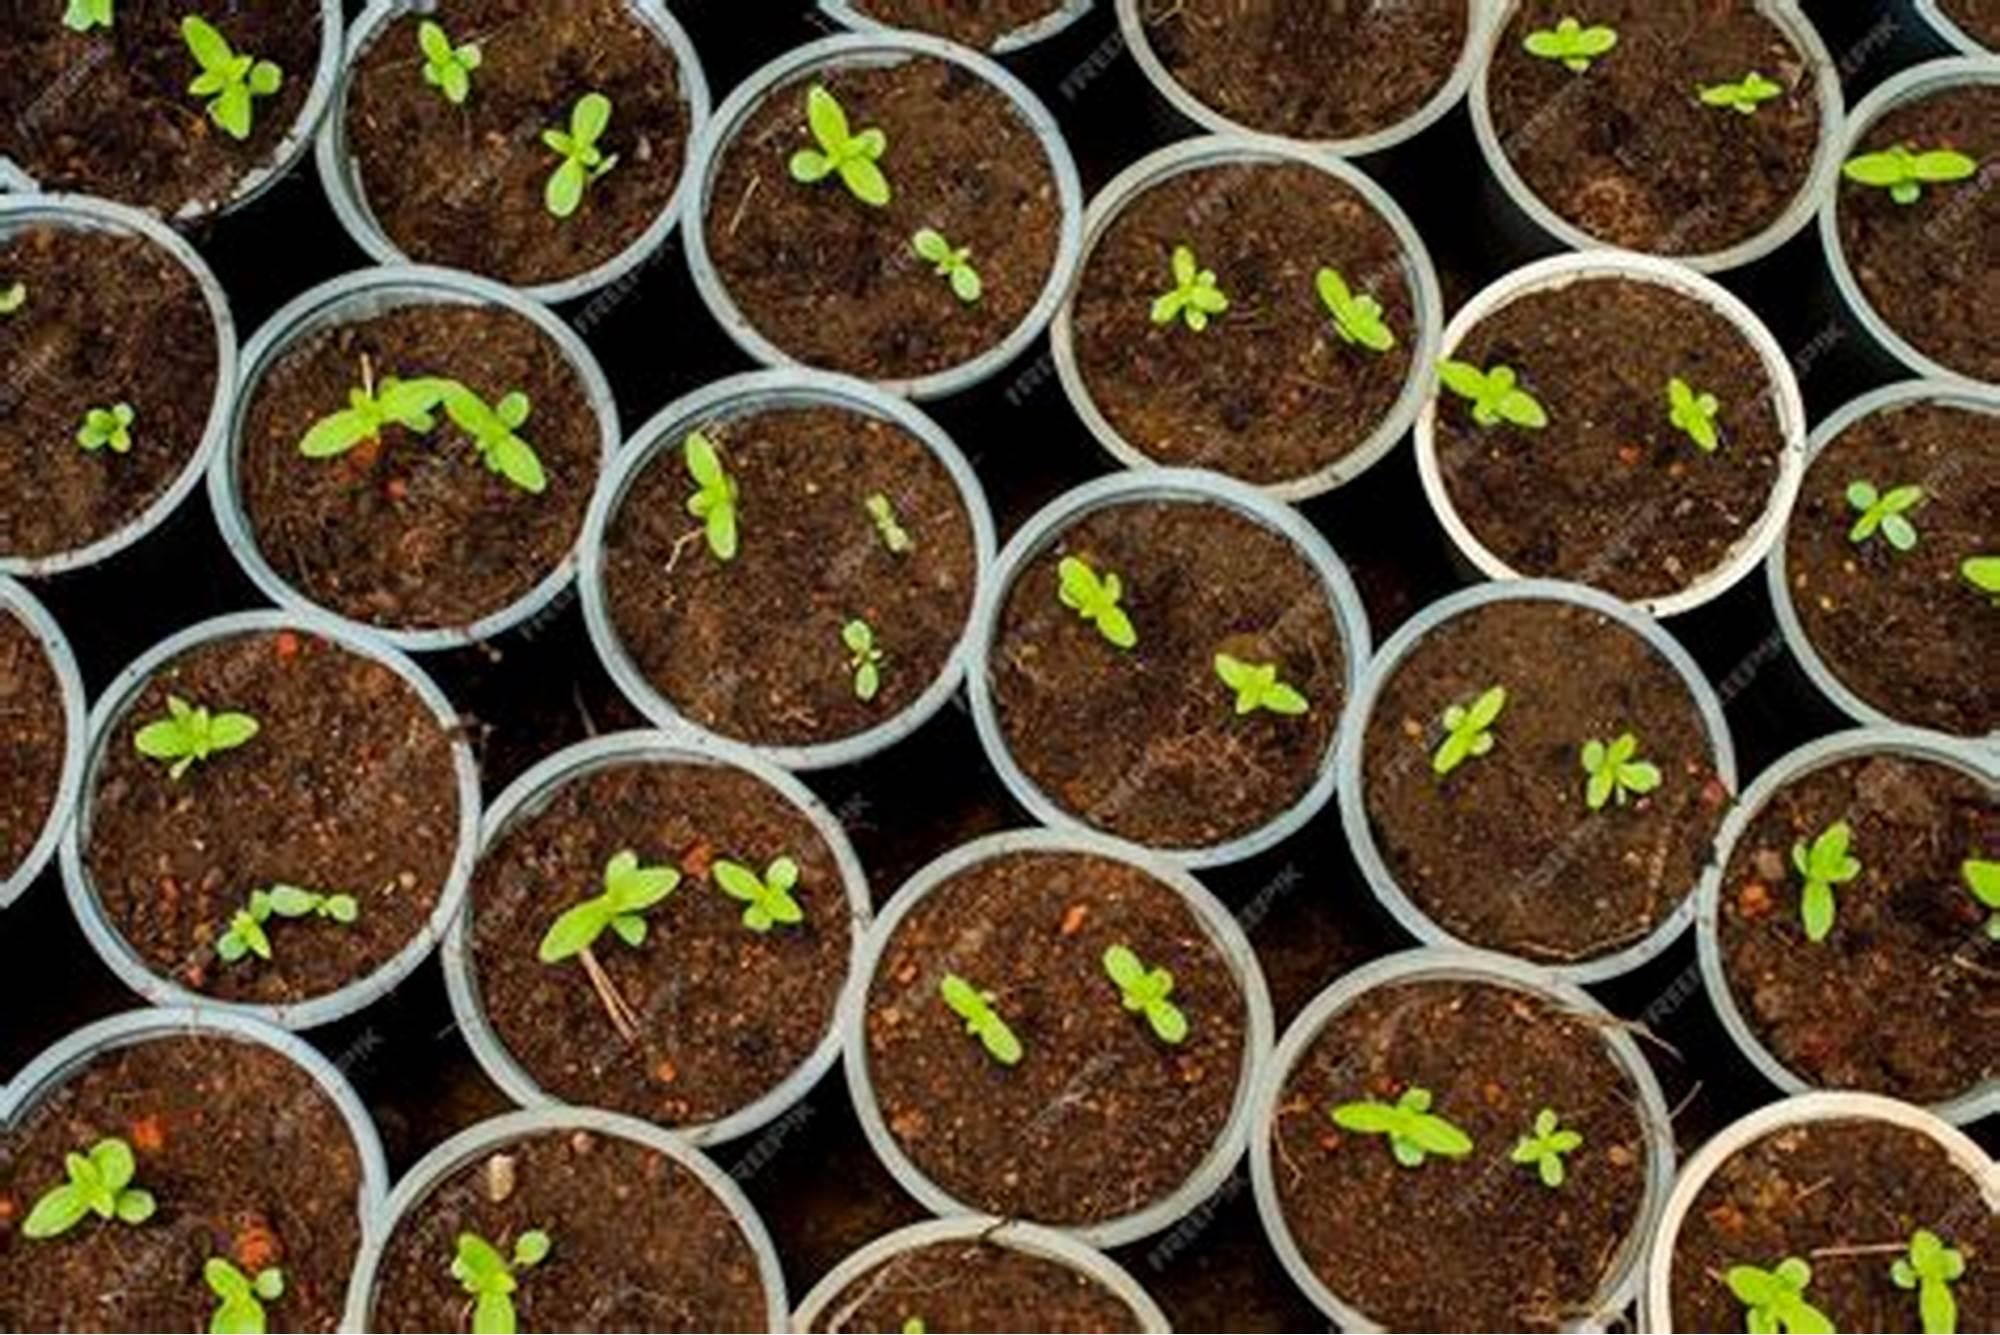
Miche midogo yenye majani ya kijani iliyopandwa katika makopo yaliyojazwa udongo ilijifikia hatua ambayo wakulima watakwenda kuipanda shambani.